Itaipu Dam

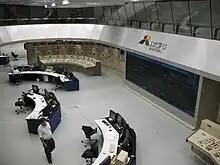
Central Control Room (CCR)

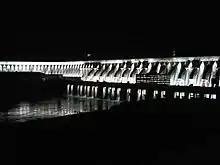
The dam at night

Although its designed peak generating capacity is only 14,000 MW, behind the 22,500 MW Three Gorges Dam, the dam formerly held the record for energy production with 101.6 TWh produced in 2016. This record was beaten in 2020, when the Three Gorges Dam produced a new record 111.8 TWh after extensive monsoon rainfall that year.